Bowling Green–Warren County Regional Airport

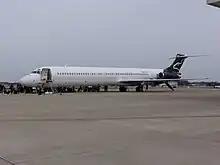
A now-defunct Falcon Air Express McDonnell Douglas MD-83 at Bowling Green Airport

The site was established in 1934 as a military airfield. Shortly after the end of WWII the airport was served by an intrastate airline, Bluegrass Airlines through fall 1946. On August 1, 1948 Eastern Airlines added Bowling Green to its Chicago to Atlanta route. Aircraft used were the Douglas DC-3, Martin 4-0-4, and the Lockheed L-188 Electra. In 1969 Eastern contracted to Air South and Wright Airlines to serve Bowling Green. The last Wright Airlines flight left Bowling Green around 4:30 pm, September 10, 1972, leaving the airport without airline service.